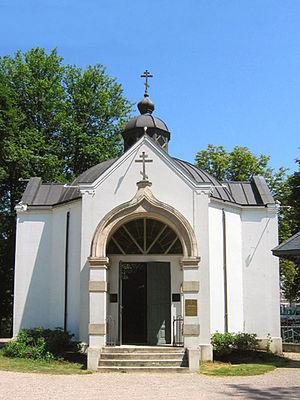
Chapelle Saint-Vladimir et Sainte Marie-Madeleine
Contrexéville est une commune française située dans le département des Vosges, en région Grand Est.